Spanish missions in California

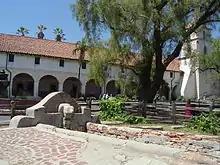
Mission Santa Barbara's "lavandería" was constructed by Chumash neophytes around 1806.

The work day was six hours, interrupted by dinner (lunch) around 11:00 a.m. and a two-hour "siesta", and ended with evening prayers and the rosary, supper, and social activities. About 90 days out of each year were designated as religious or civil holidays, free from manual labor. The labor organization of the missions resembled a slave plantation in many respects. Foreigners who visited the missions remarked at how the priests' control over the Indians appeared excessive, but necessary given the white men's isolation and numeric disadvantage. Subsequently, the Missions operated under strict and harsh conditions; A 'light' punishment would've been considered 25 lashings (azotes). Indians were not paid wages as they were not considered free laborers and, as a result, the missions were able to profit from the goods produced by the Mission Indians to the detriment of the other Spanish and Mexican settlers of the time who could not compete economically with the advantage of the mission system.